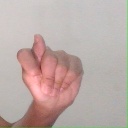
अक्षर: ट